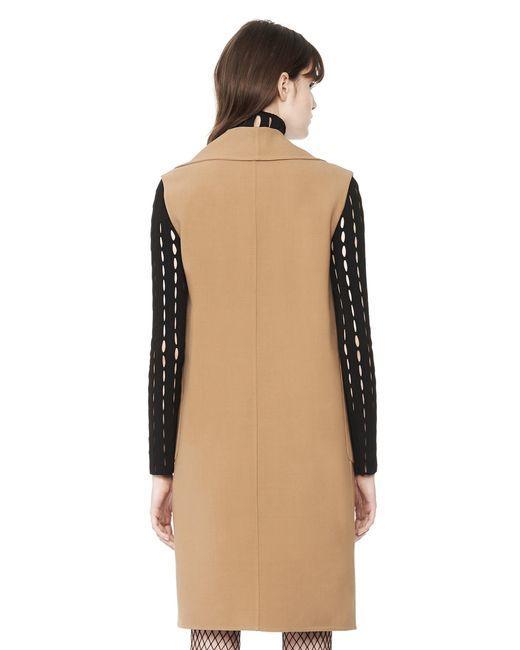
Brauner Polyestermantel für den formellen Gebrauch